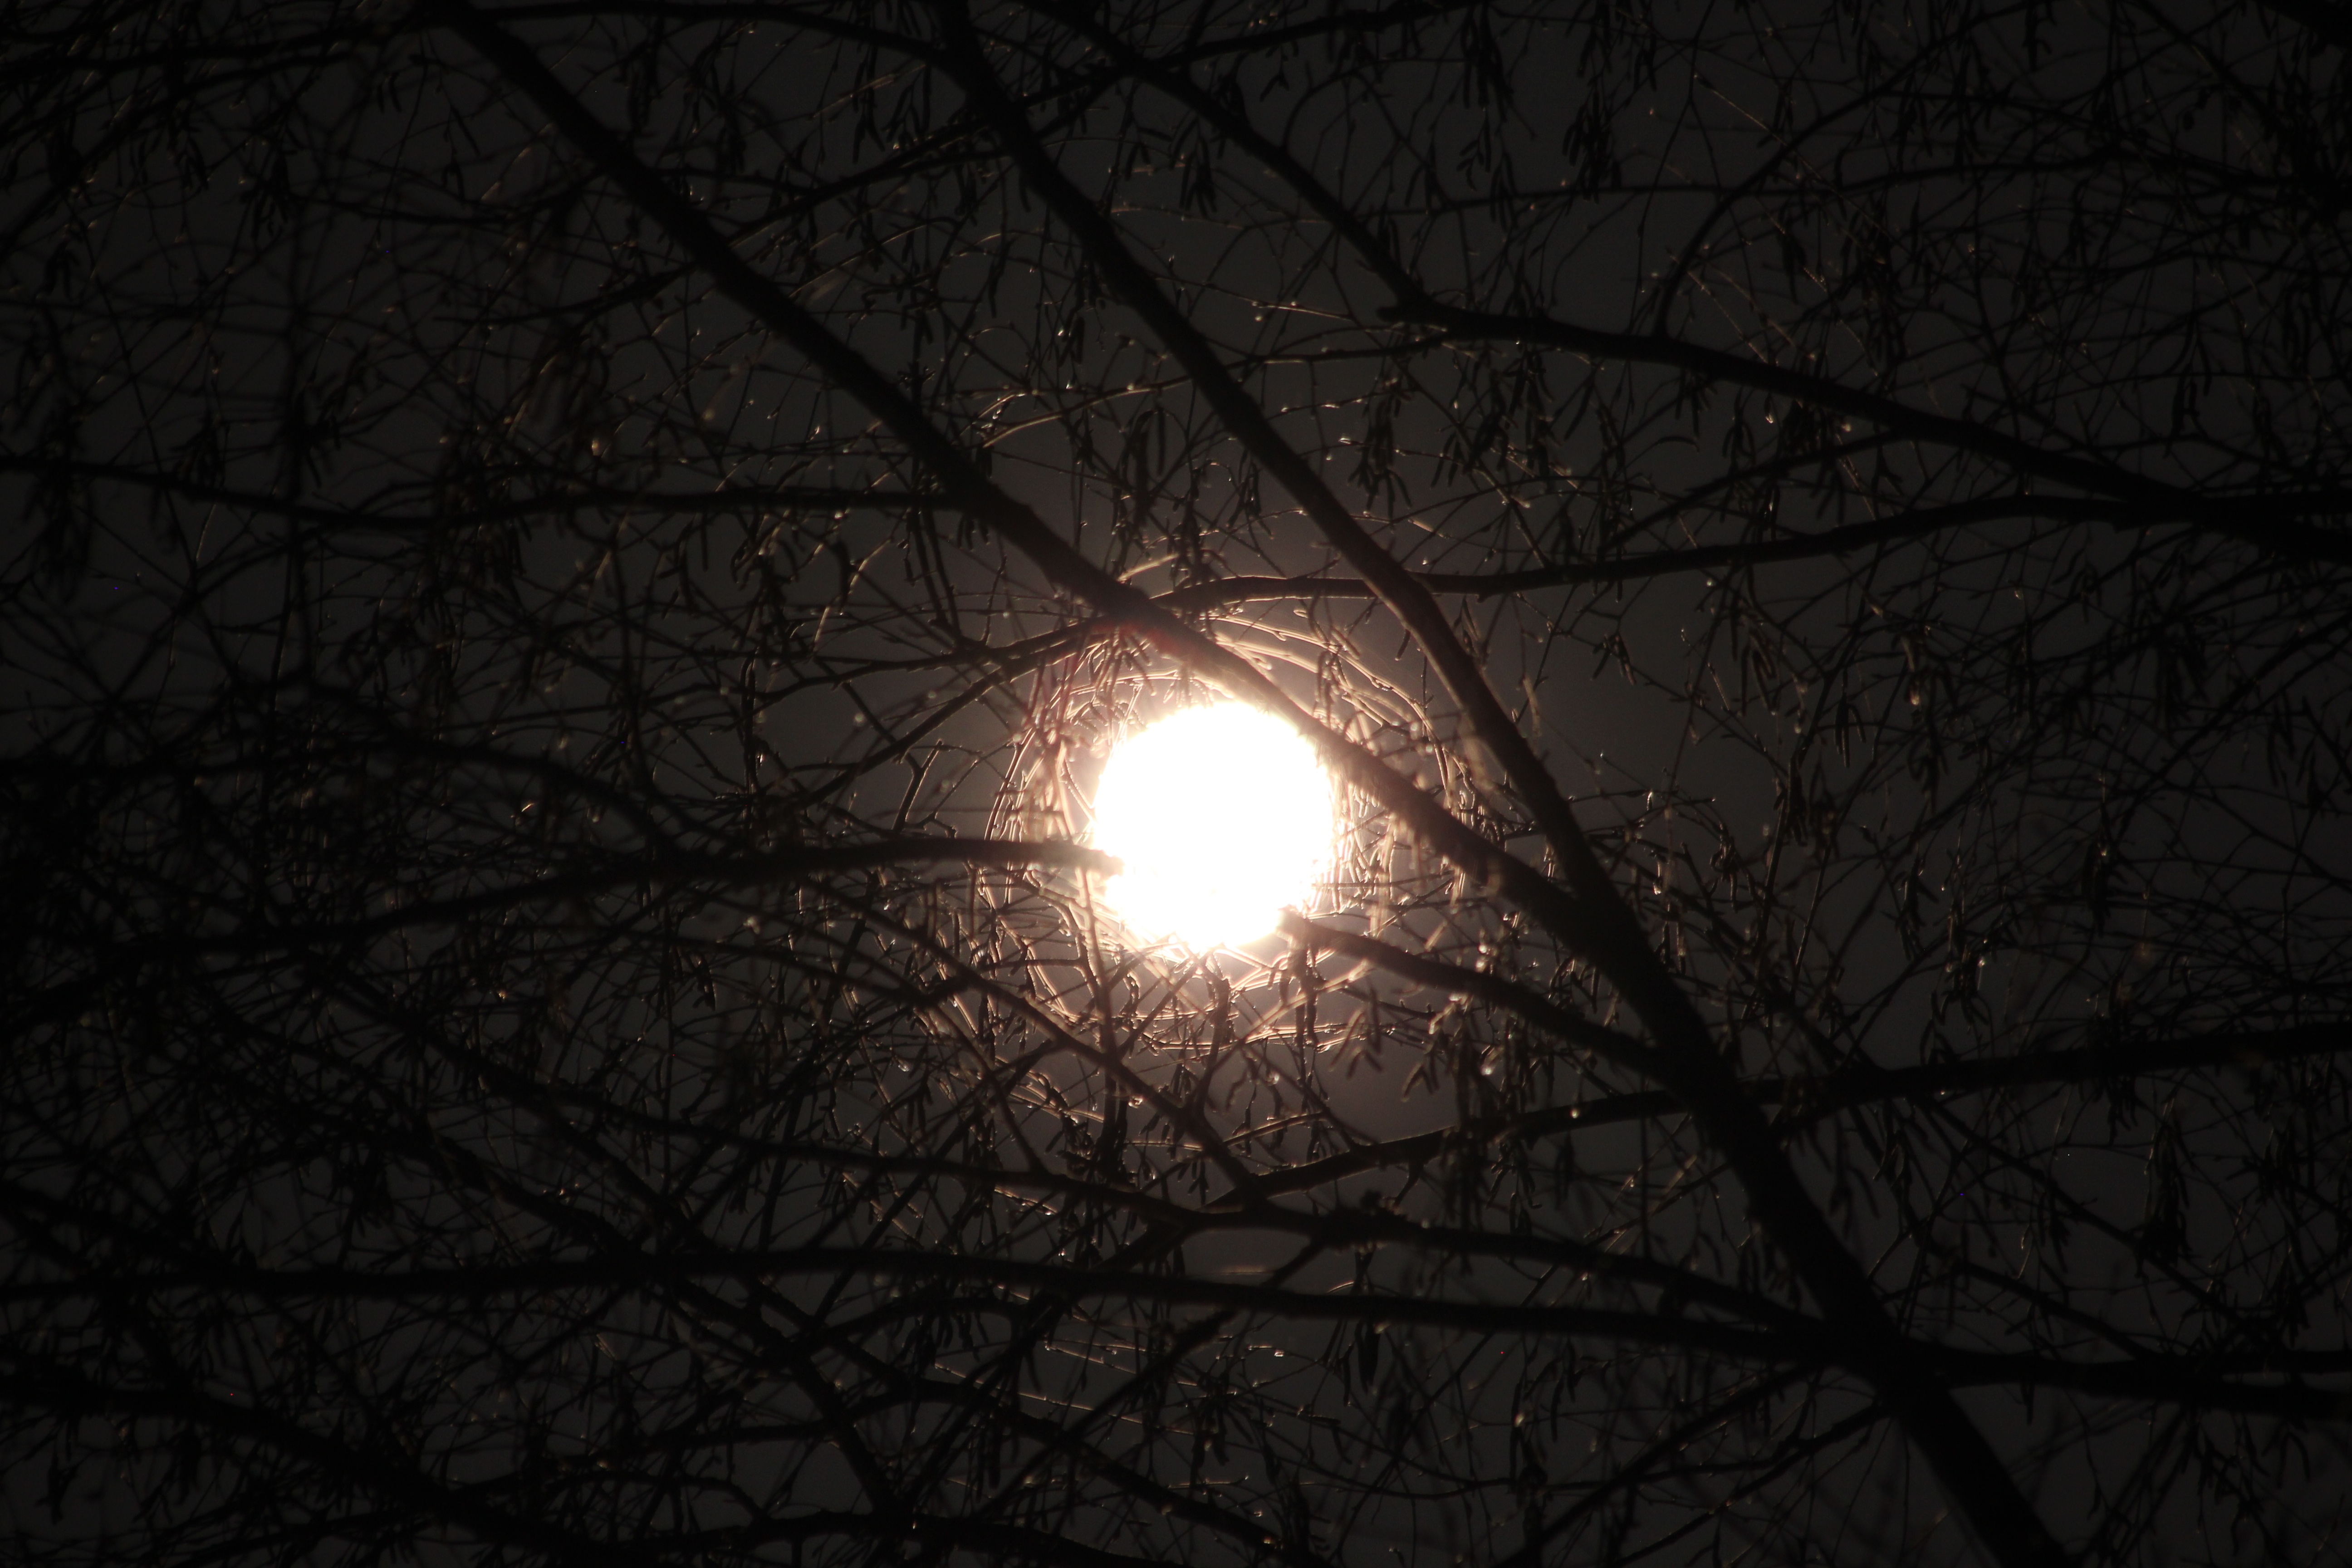
tree, nature, forest, branch, silhouette, light, sky, night, sunlight, atmosphere, spooky, spiderweb, dark, web, mystery, evening, halloween, darkness, bare, monochrome, moon, full moon, moonlight, nighttime, branches, symmetry, midnight, astronomical object, moon through branches